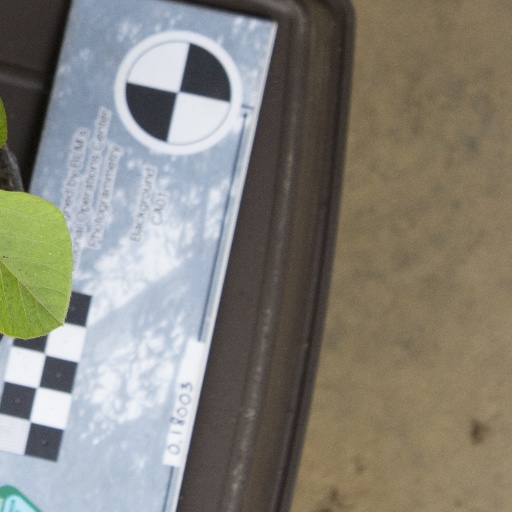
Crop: soybean